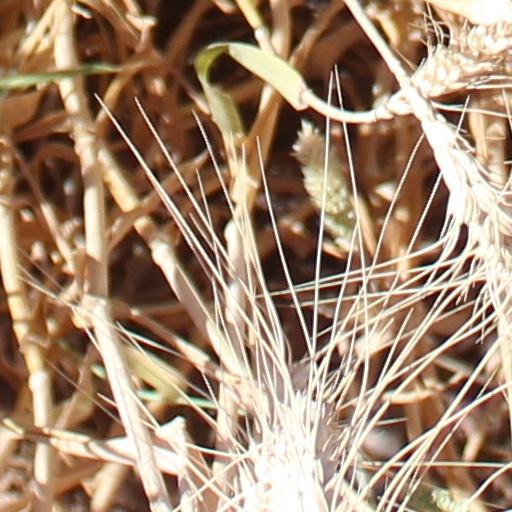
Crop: wheat